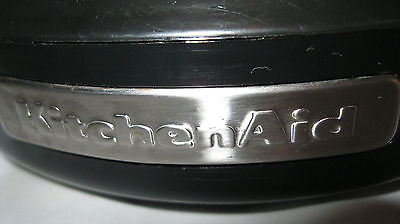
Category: coffee maker